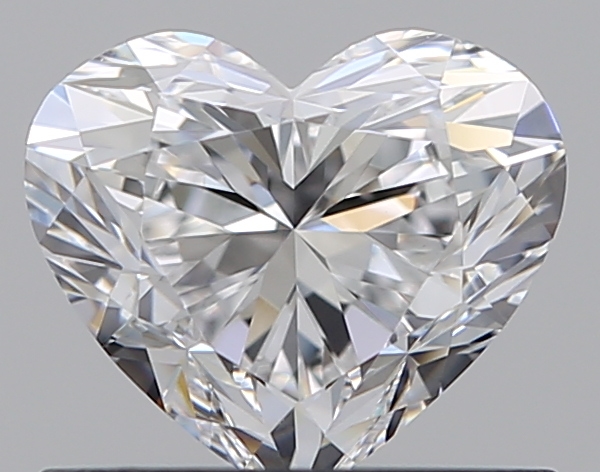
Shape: heart
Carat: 0.71
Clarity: VVS1
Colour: D
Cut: EX
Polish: EX
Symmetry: EX
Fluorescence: F
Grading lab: GIA
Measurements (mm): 5.37 x 6.21 x 3.61